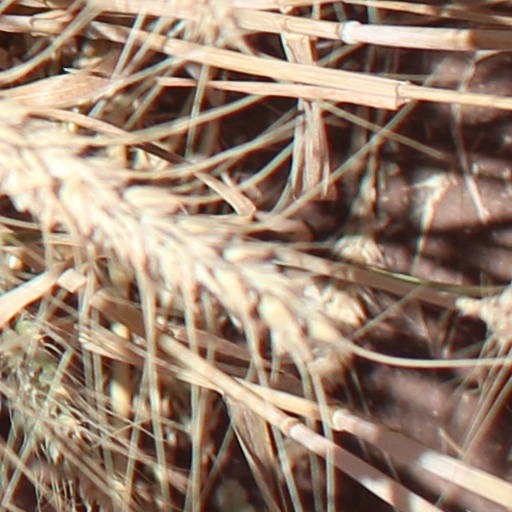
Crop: wheat